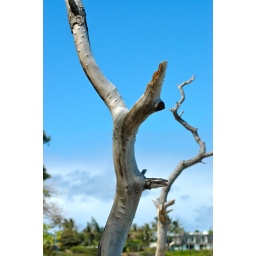
Taken during a walk along the shore at the beach house in Laie, HI. (02 Sept. 2010.)